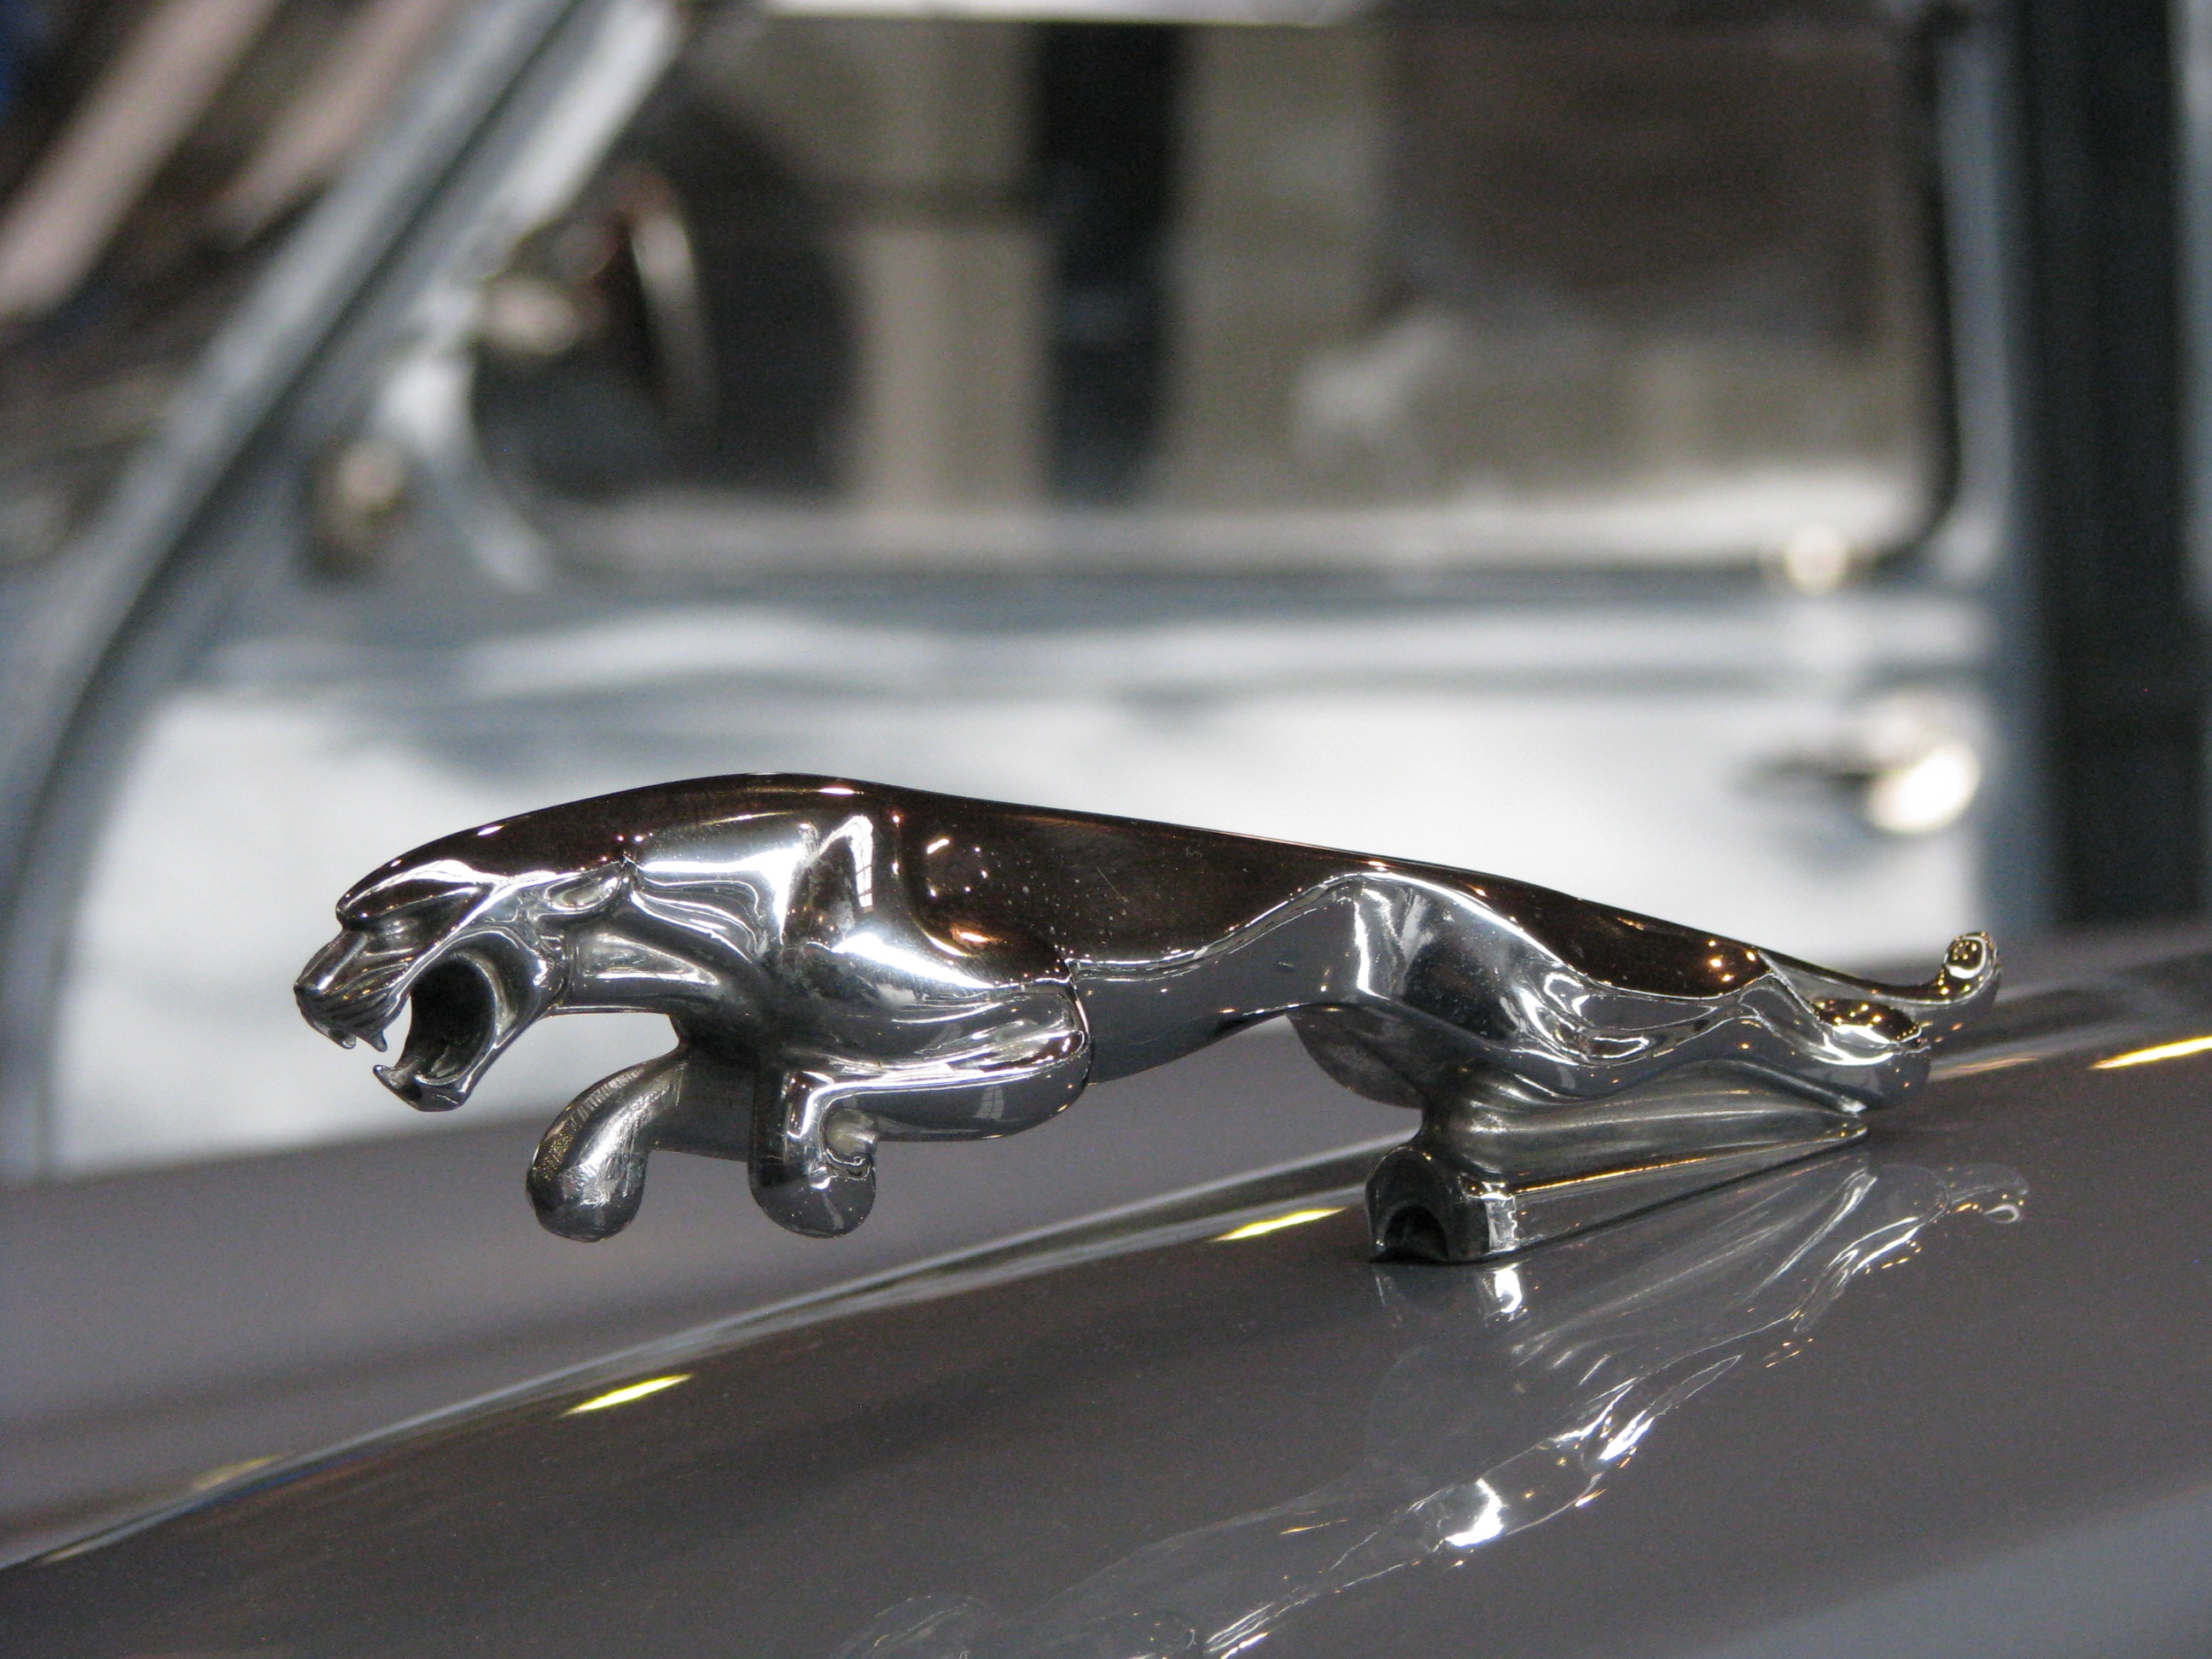
car, wheel, automobile, glass, vehicle, windshield, auto, figure, glasses, jaguar, classic, cool figure, land vehicle, automobile make, automotive exterior, automotive design